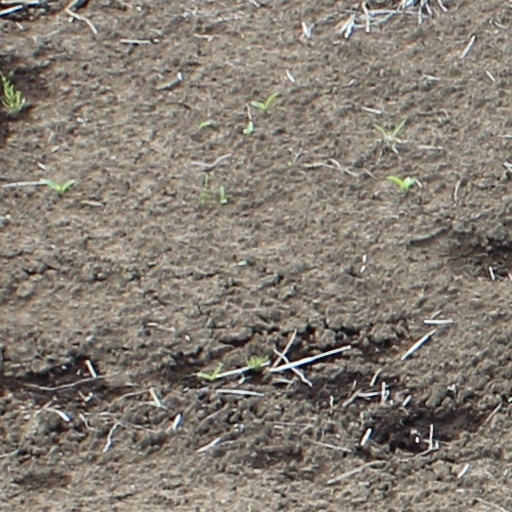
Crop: wheat